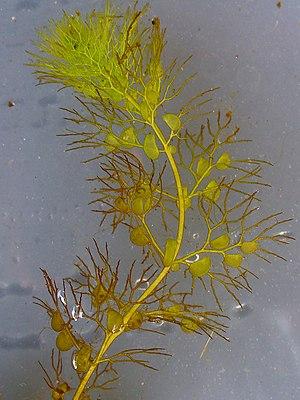
L’utriculaire commune est une plante carnivore aquatique d’eau douce appartenant à la famille des Lentibulariacées. Elle est l’une des 200 espèces que compte le genre Utricularia, ce qui en fait la plante carnivore la plus répandue au monde. C’est une plante aquatique herbacée hermaphrodite flottante qui occupe les milieux pauvres en nutriments de la zone Holarctique. La plante mesure 15-35 cm de haut et fleurit en juin-août. La tige fleurie est dressée au-dessus de l'eau et les fleurs sont jaune d'or. Elle possède également des pièges appelées « utricules » mesurant en moyenne entre 1 et 6 mm de long, elles s’activent lorsque qu’un organisme rentre en contact avec un « poil déclencheur » situé sur la trappe.
La flore du massif des Vosges se répartit entre un étage collinéen, un étage montagnard et un étage subalpin. L'étage collinéen s'étend jusqu'à 500 mètres d'altitude environ. Entre 500 et 1 000 mètres se situe l'étage montagnard, puis au-delà, l'étage subalpin dont le point culminant est le Grand Ballon, à 1 424 mètres. Les différentes conditions environnementales sont à l'origine d'une végétation variée. Du fait de l'orientation nord-sud de la zone montagneuse, il existe un contraste marqué entre l'est et l'ouest, les vents d'ouest apportant les précipitations qui tombent en abondance sur le versant lorrain et les sommets, alors que le versant alsacien est plus sec.